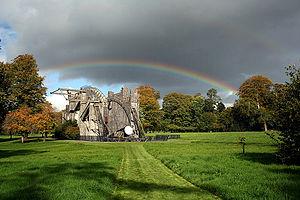
Le Léviathan de Parsonstown est un télescope de 183 cm situé à Birr Castle, Birr, Irlande. Parsonstown est le nom anglais de la commune de Birr.